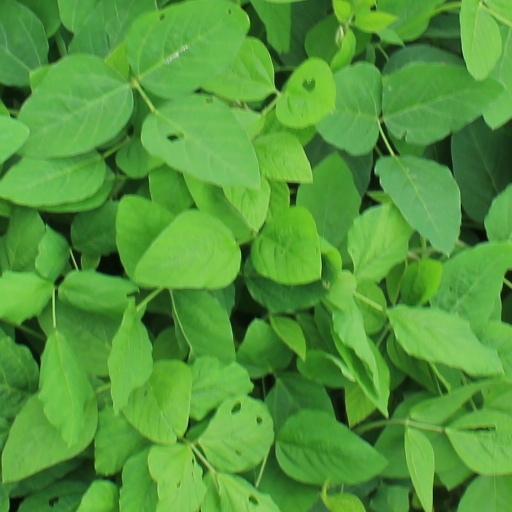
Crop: soybean